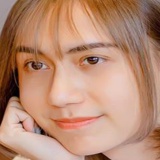
ca sĩ Lynk Lee